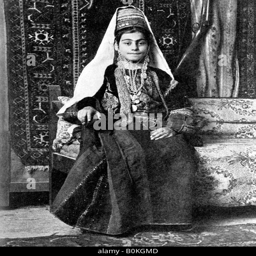
woman in a wedding dress .